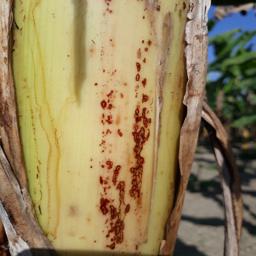
Label: PSEUDOSTEM WEEVIL